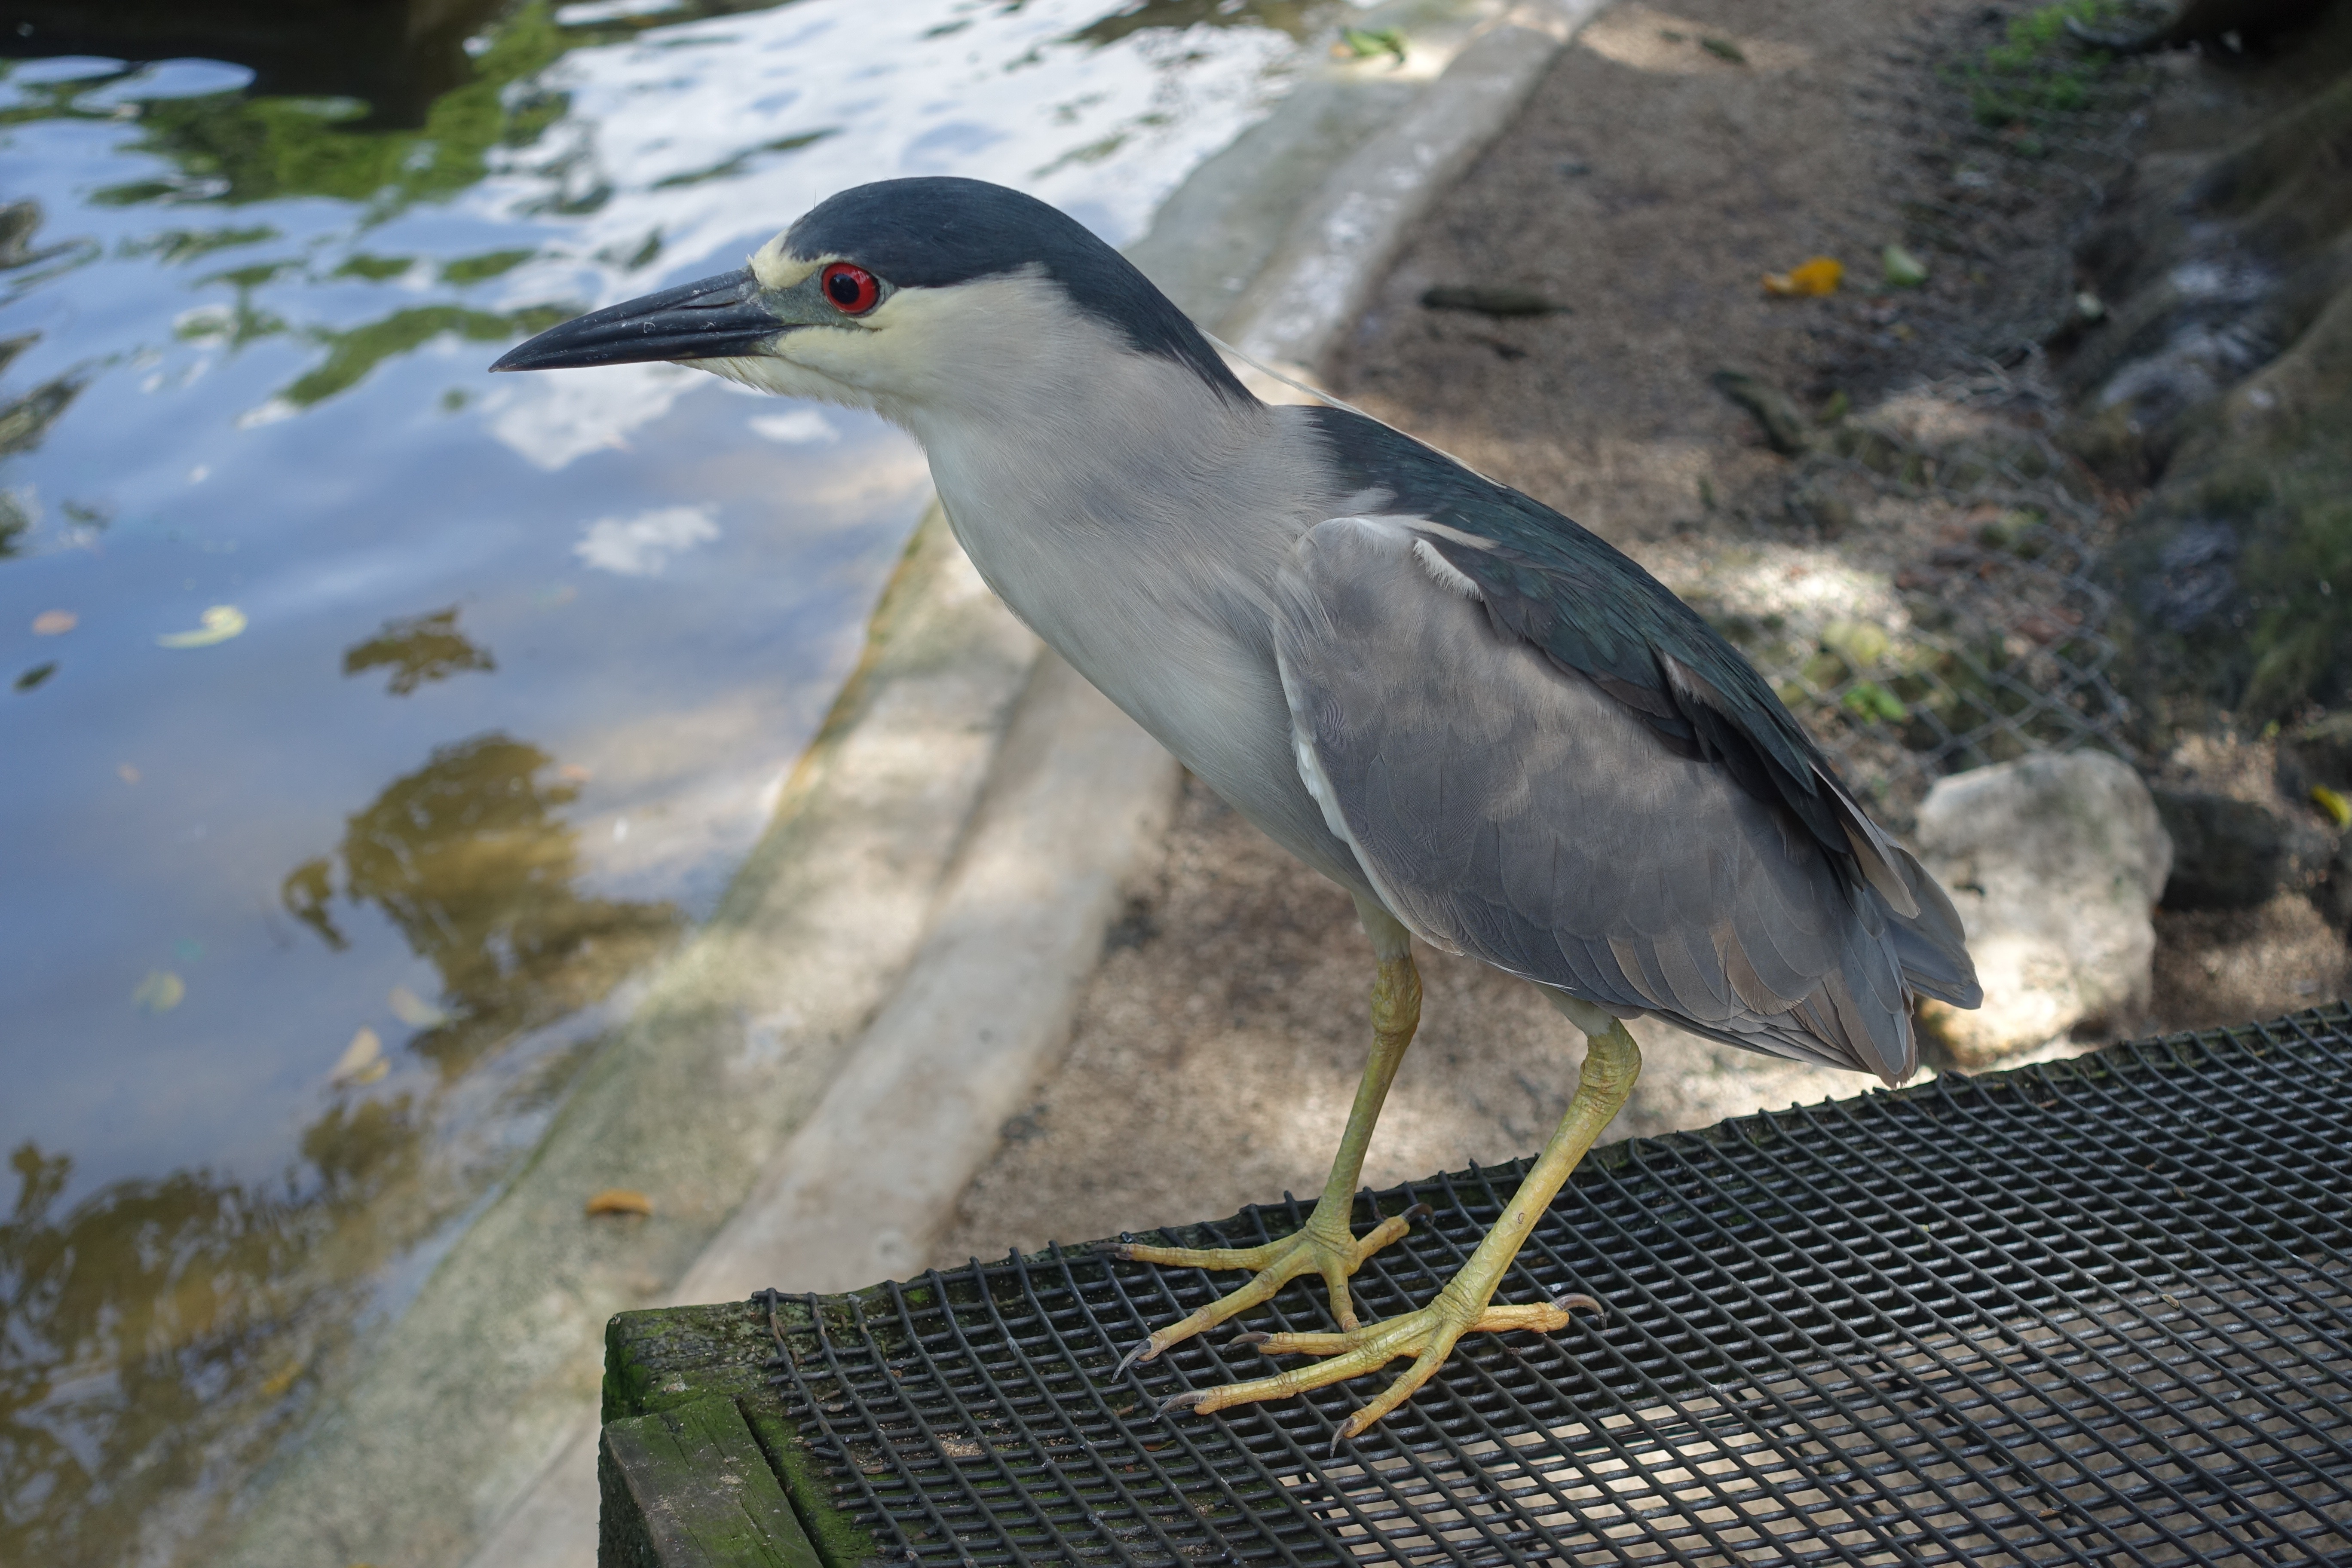
nature, bird, wing, wildlife, beak, fauna, vertebrate, heron, florida, night heron